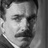
Emotion: sad